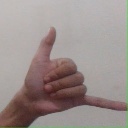
अक्षर: द